Henri Teixeira de Mattos

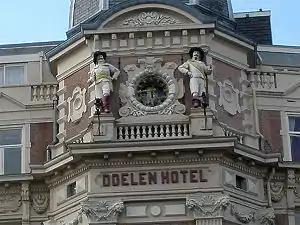
Statues of "schutters" (muskets missing)

Henri Teixeira de Mattos was born in Amsterdam and was the uncle of Joseph Mendes da Costa and Joseph Teixeira de Mattos. He studied at the Rijksakademie van Beeldende Kunsten and was a pupil of August Allebé, Bart van Hove, and Frans Stracké, receiving his diploma from the Quellinusschool. He was the teacher of Abraham Beck and Abraham Lopes Suasso.